Cambrian Quarterly Magazine and Celtic Repertory

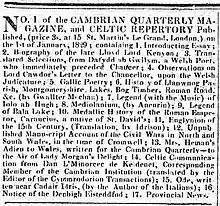
Contents of "The Cambrian Quarterly", Vol. I, No. 1, January 1829. ("Carmarthen Journal and South Wales Weekly Advertiser." 26 December 1828. p. 3.

The magazine was published in London by H. Hughes from January 1829 and contained "fiction, much material on ancient Welsh legends, essays, poetry, and articles on Irish life and culture, and critical notices." Articles covered the history and topography of Wales and included translations of early and medieval Welsh literature, and biographical pieces. As well as Williames and Price, contributors included John Jenkins, William Owen Pughe, Sir Samuel Rush Meyrick, and Gwallter Mechain.